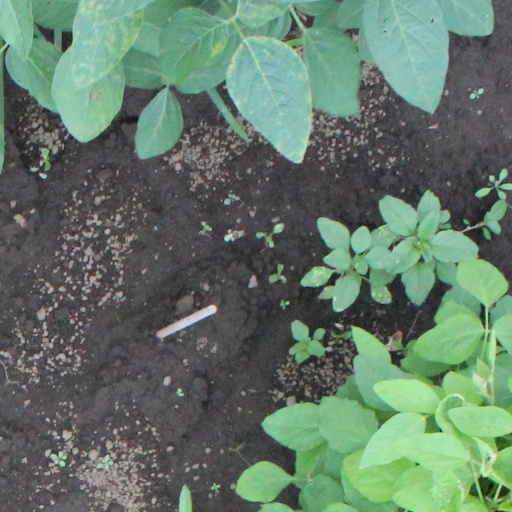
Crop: soybean